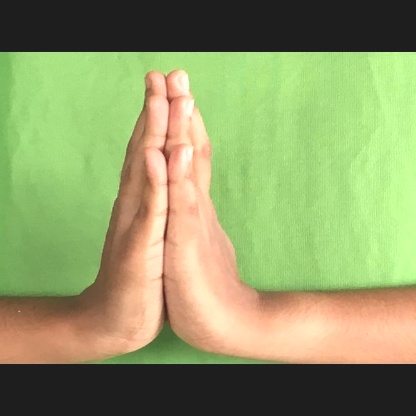
Mudra: Anjali